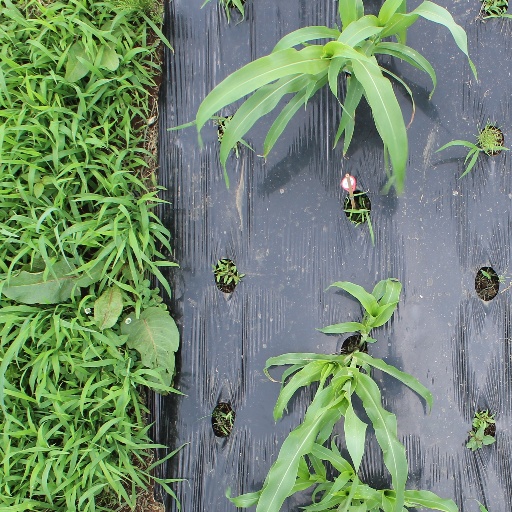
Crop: sorghum